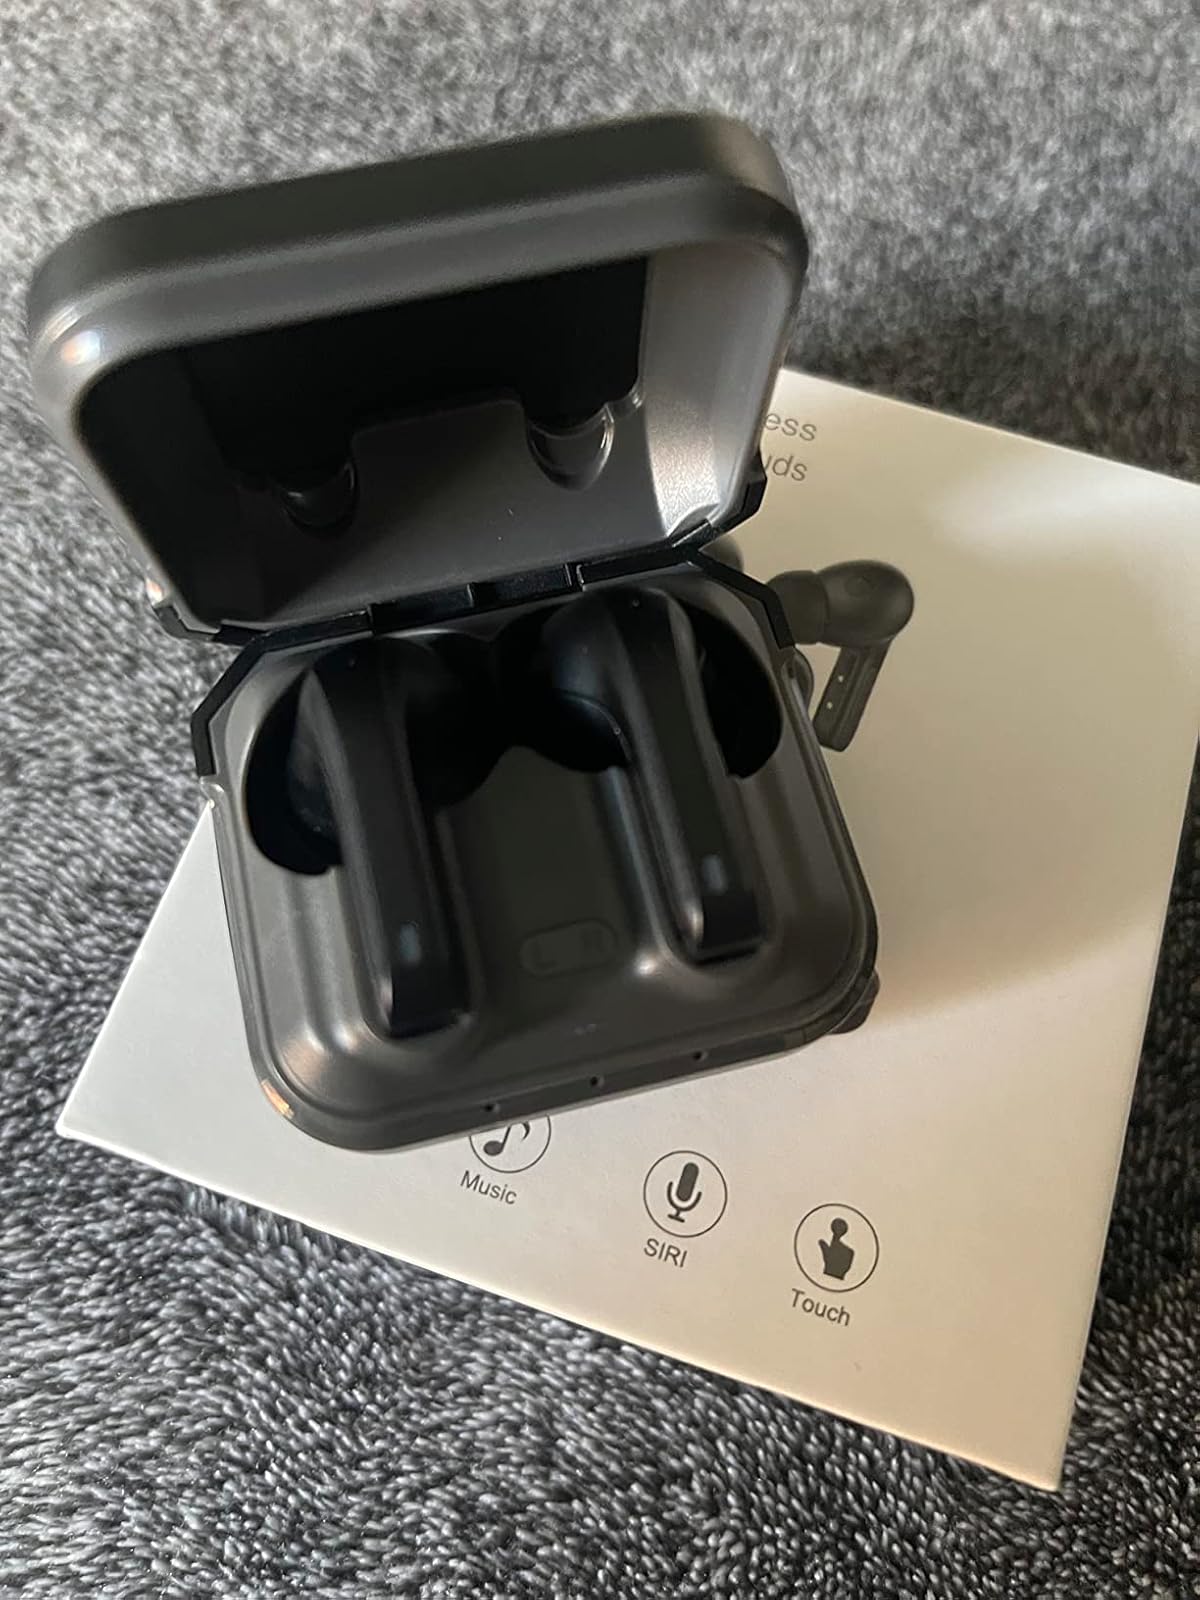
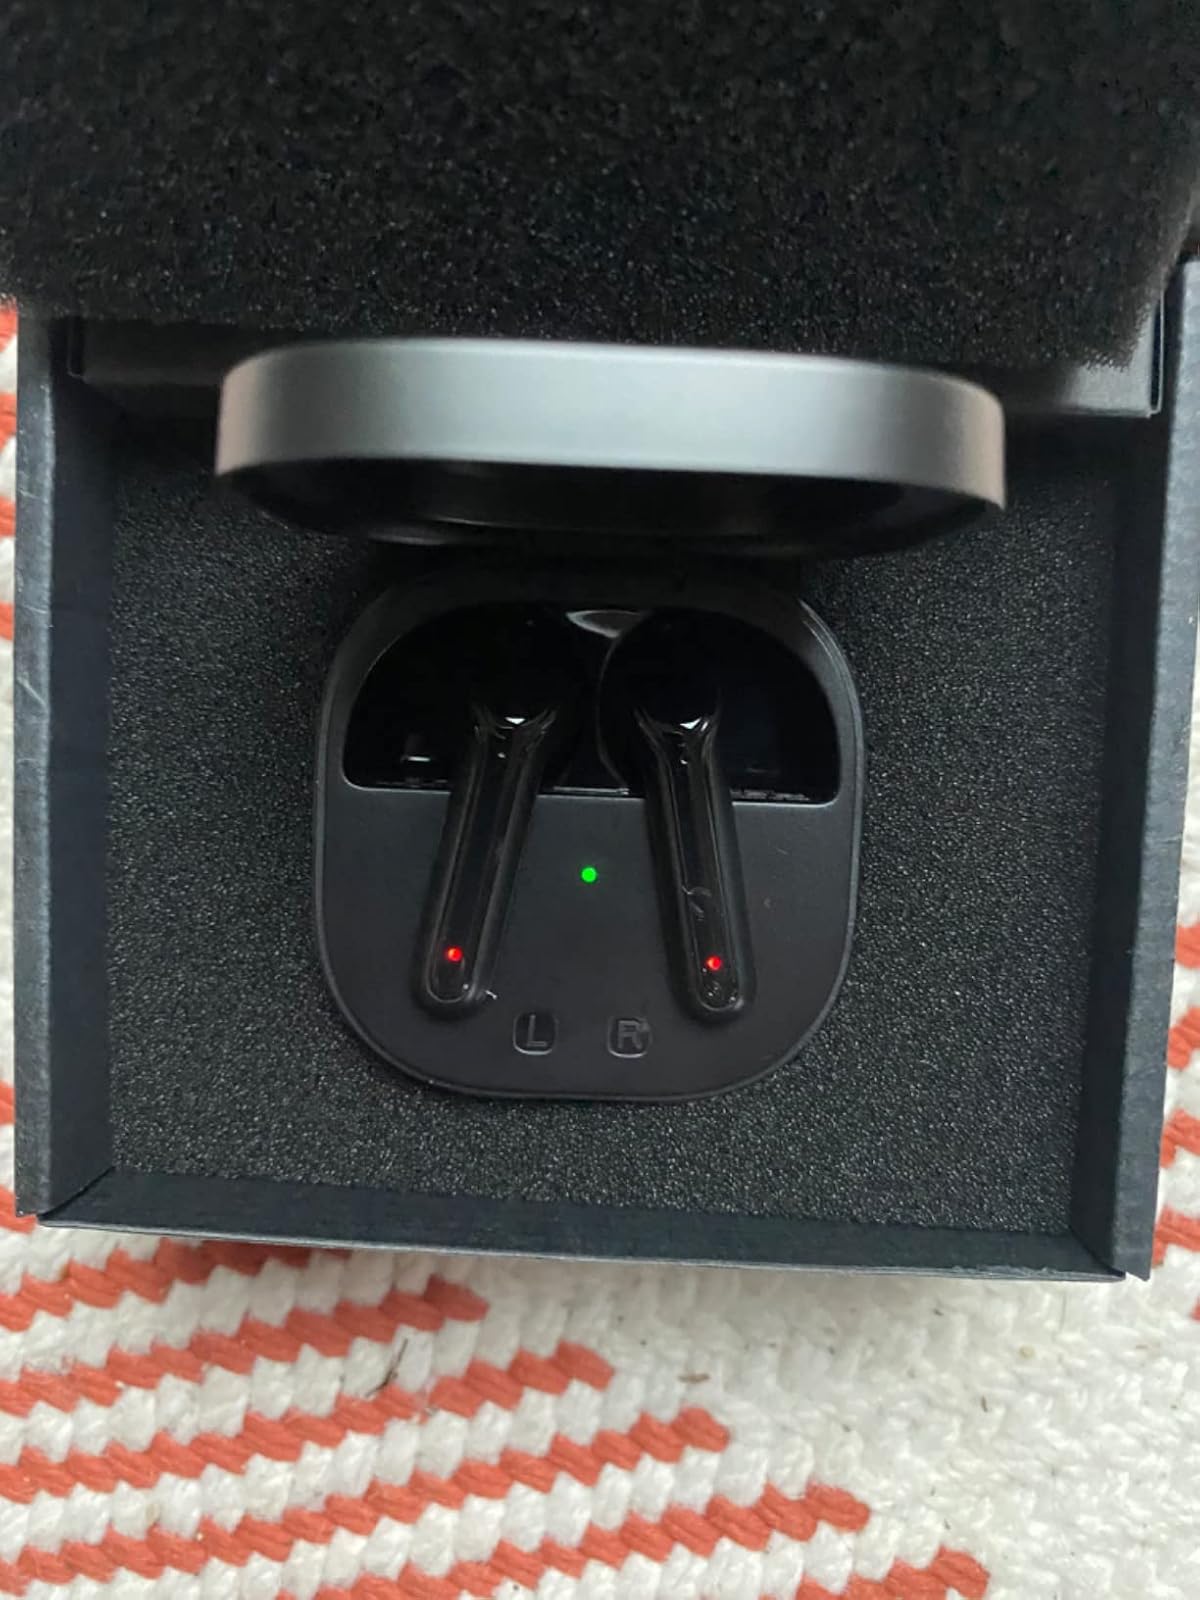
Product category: earbuds
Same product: no